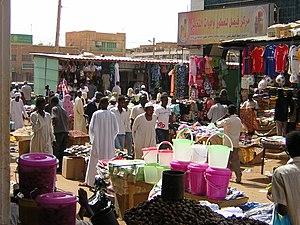
Le Soudan, en forme longue la république du Soudan, est un pays africain.